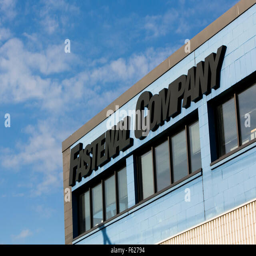
a logo sign outside of the headquarters